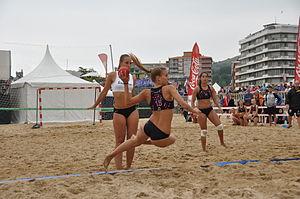
Le beach handball est un sport collectif dérivé du handball en salle mais qui se pratique sur du sable. Le beach handball oppose deux équipes de quatre joueurs qui doivent lancer un ballon en plastique dans le but de leurs adversaires. Comme au handball, le nombre de pas balle en main est limité à trois. Les buts jugés « spectaculaires » donnent deux points.